Newark, New Jersey

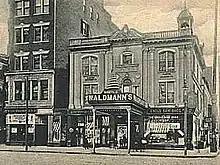
Newark Theatre was built in 1853 as the first theater at the location of 138 Market Street and Halsey Street. In 1880s, operated as a vaudeville house named Fred Waldmann's Opera House

Pioneer radio station WOR was started by Bamberger Broadcasting Service in 1922 and broadcast from studios at its retailer's downtown department store. Today the building serves telecom, colocation, and computer support industries known as 165 Halsey Street.